History of Nigeria

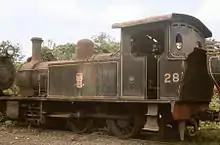
0-6-0 steam locomotive in Lagos (picture from 1974)

With the prospect of such high profits, various private trading companies promoted European influence in West Africa. One of them was the United Africa Company, founded by George Goldie in 1879, which was granted concessions for the entire area around the Niger Basin by the British government in 1886 under the name Royal Niger Company. The RNC marked out its territory as if it were a state in its own right and also negotiated treaties with the northern states, the Sokoto Caliphate, Nupe and Gwandu. It was also authorised to administer justice in its territories.